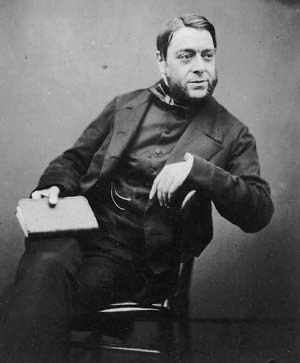
Philip Henry Gosse
Philip Henry Gosse var en engelsk naturalist og videnskabsmand, far til Edmund Gosse.